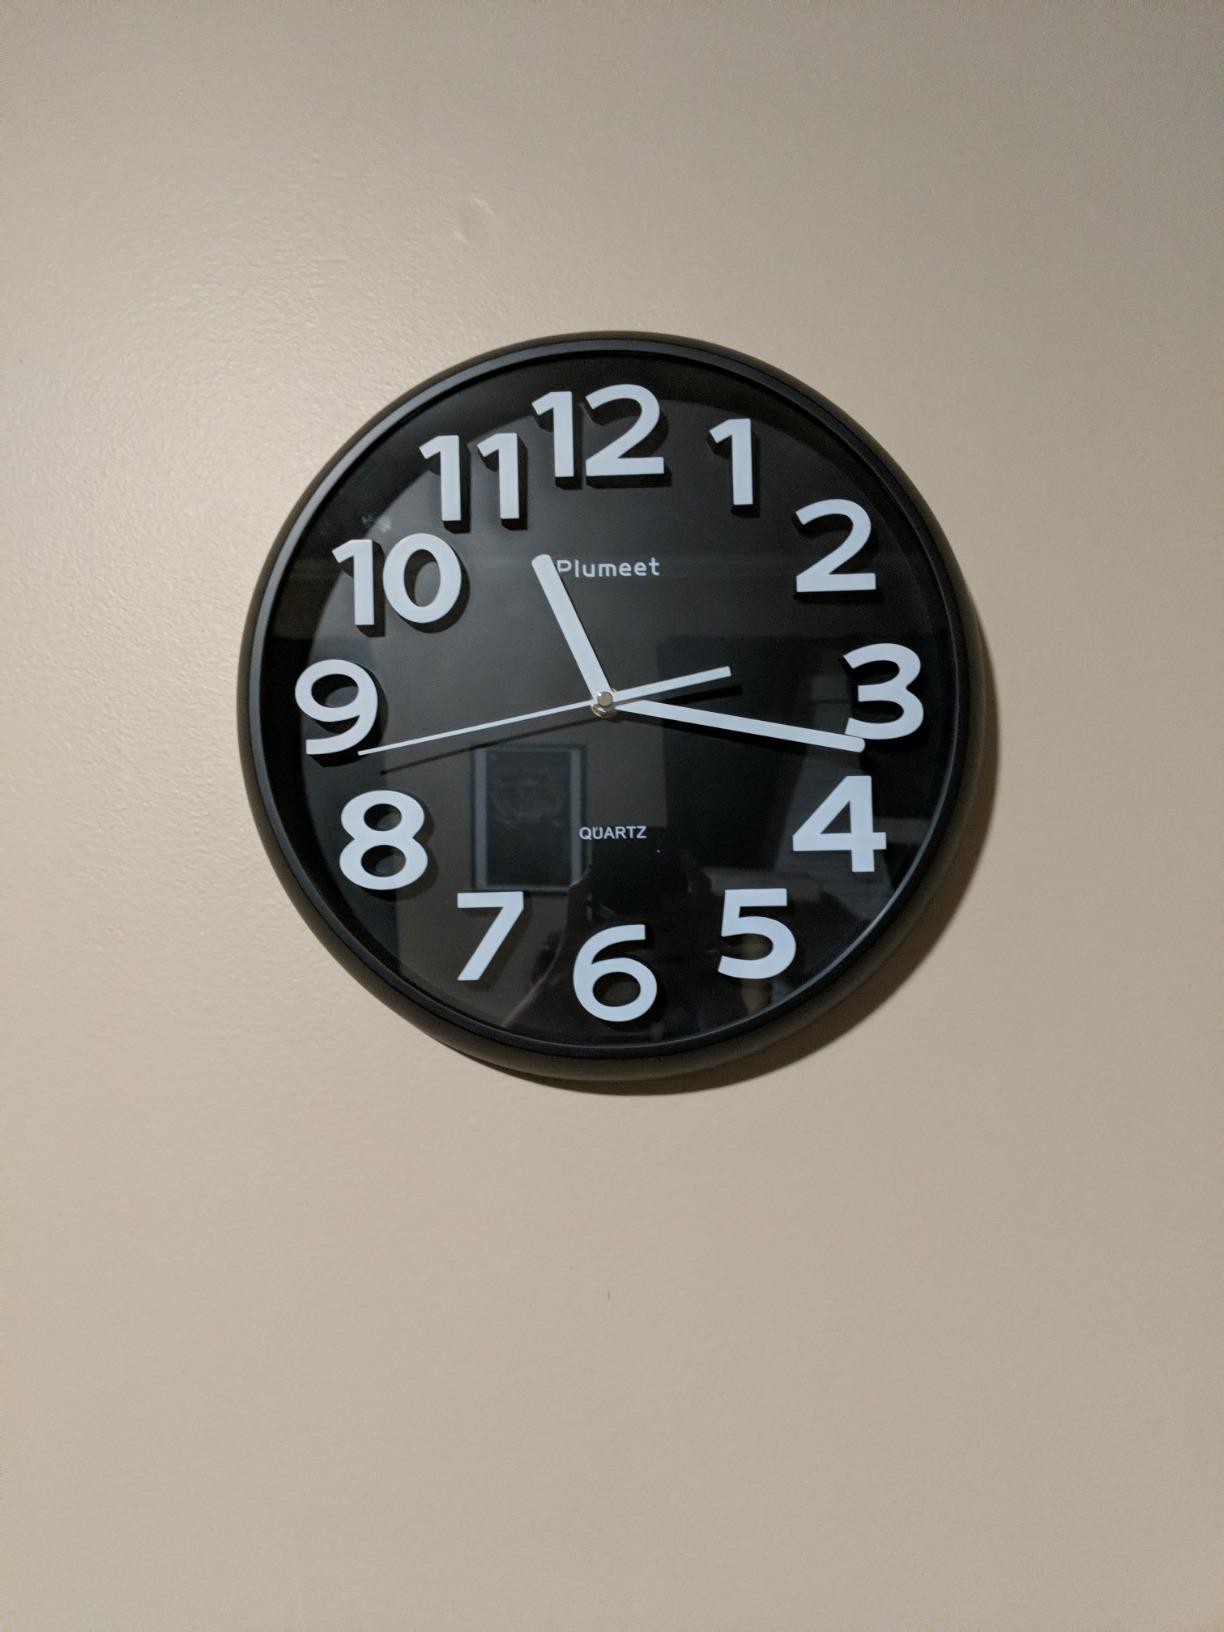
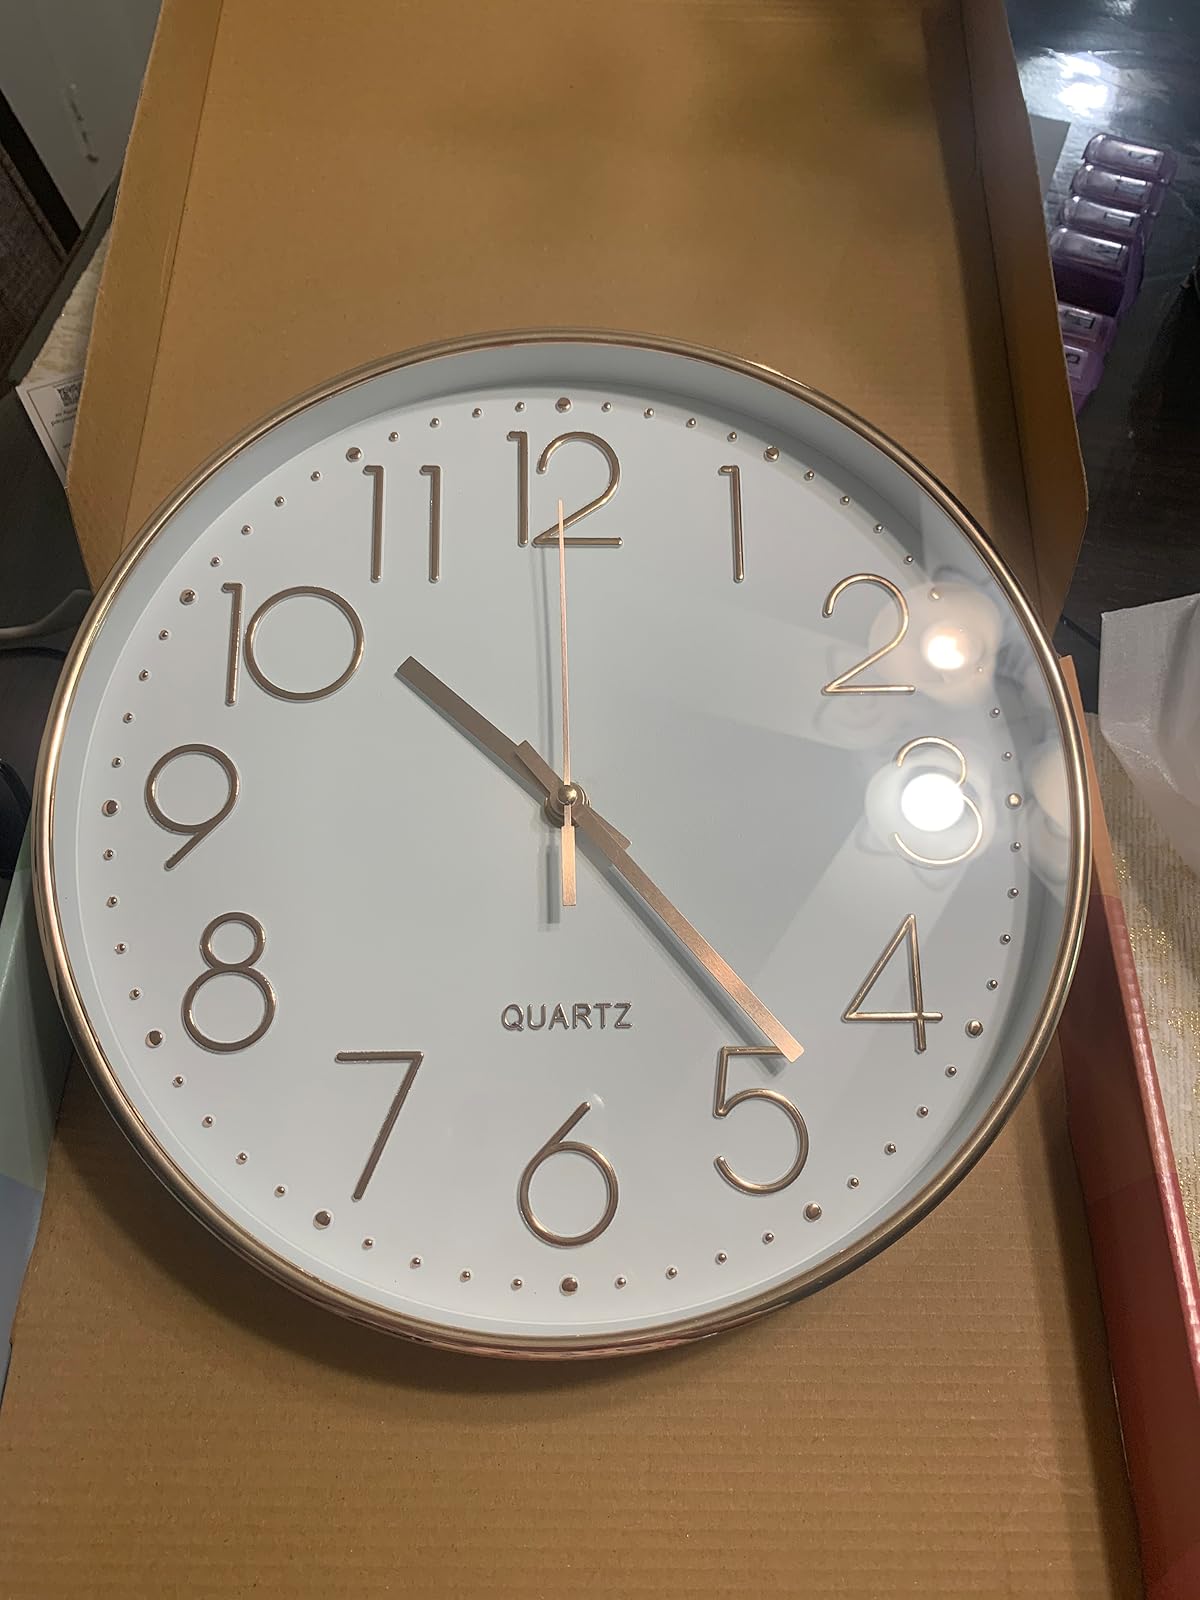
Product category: clock
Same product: no